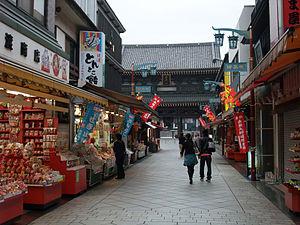
En 1996, dans son effort pour combattre la pollution sonore et pour protéger et promouvoir l'environnement, le Ministère de l'environnement du Japon a désigné les 100 sons naturels du Japon. 738 propositions arrivèrent de tout le pays et les « 100 meilleures » furent sélectionnées après examen par le groupe d'étude japonais des sons naturels. Ces éléments de paysage sonore sont des symboles pour les résidents locaux et doivent servir à promouvoir la redécouverte des sons de la vie quotidienne. La sixième Assemblée Nationale sur la conservation des paysages sonores s'est tenue à Matsuyama, dans la préfecture d'Ehime, en 2002.